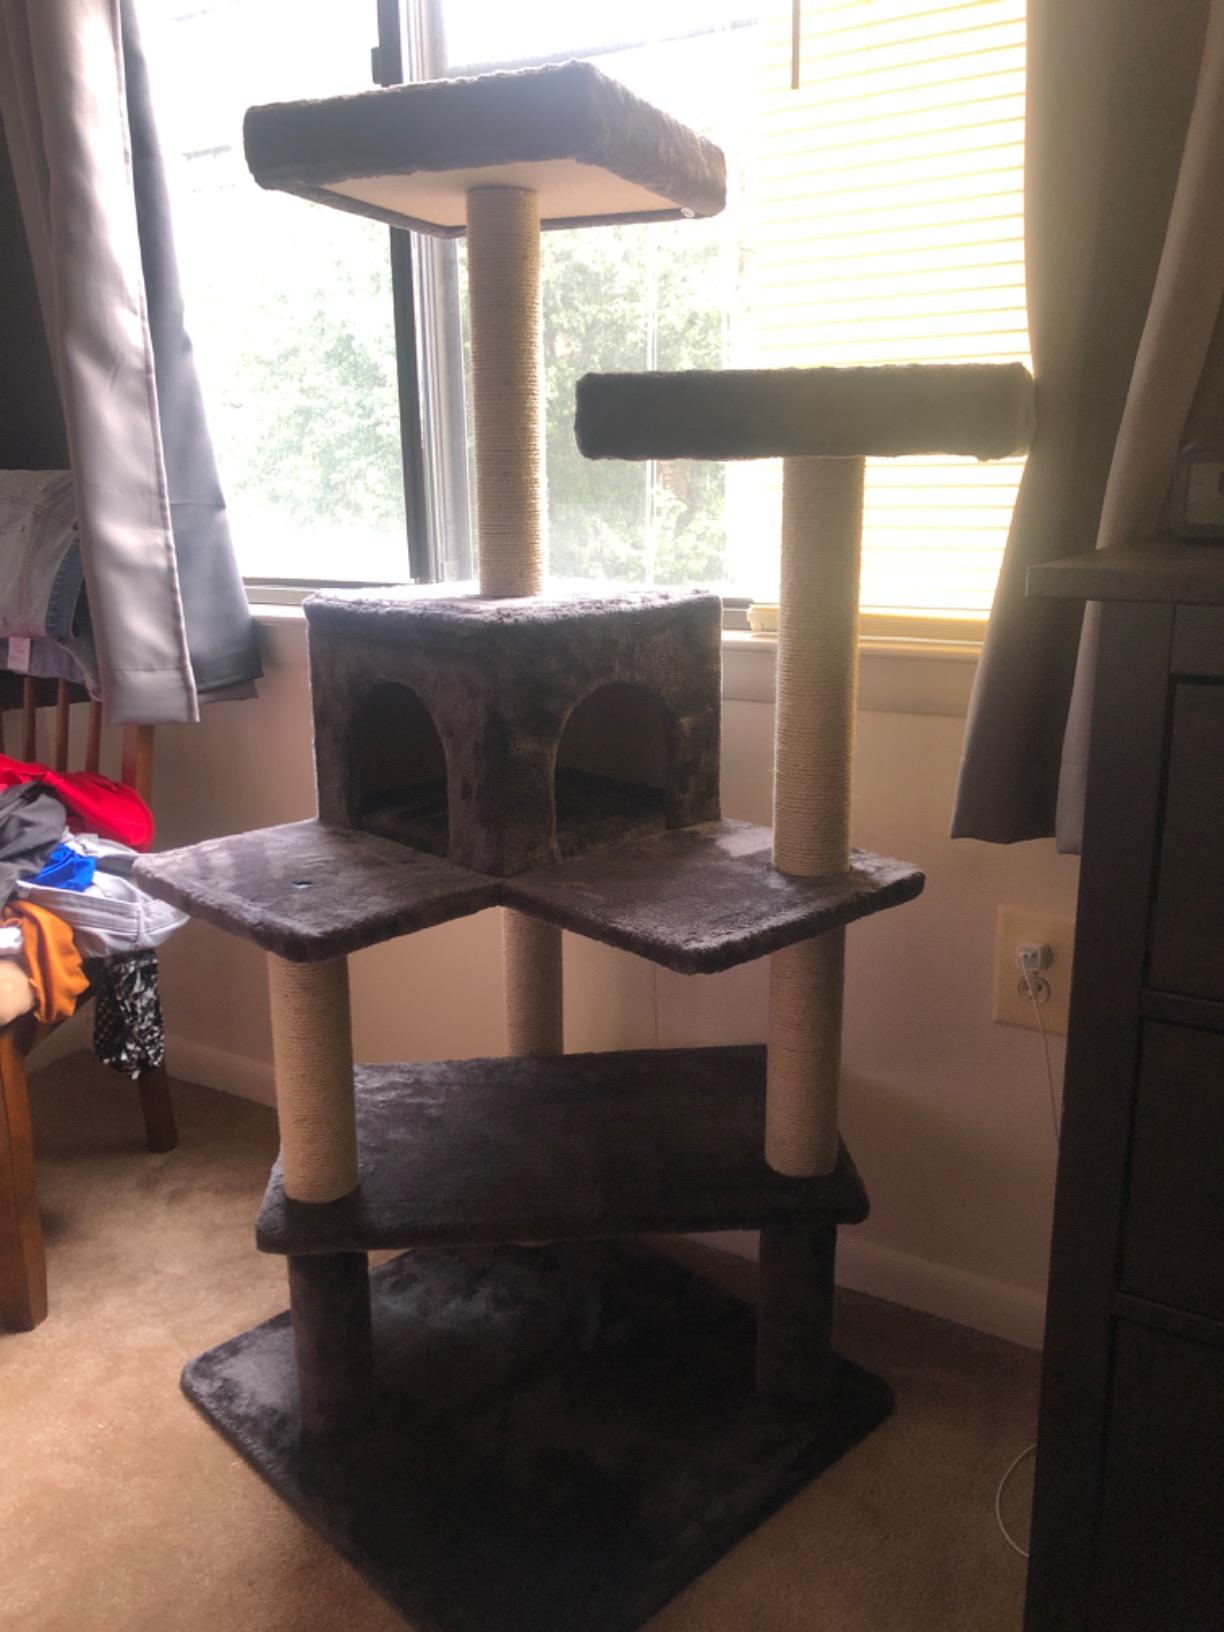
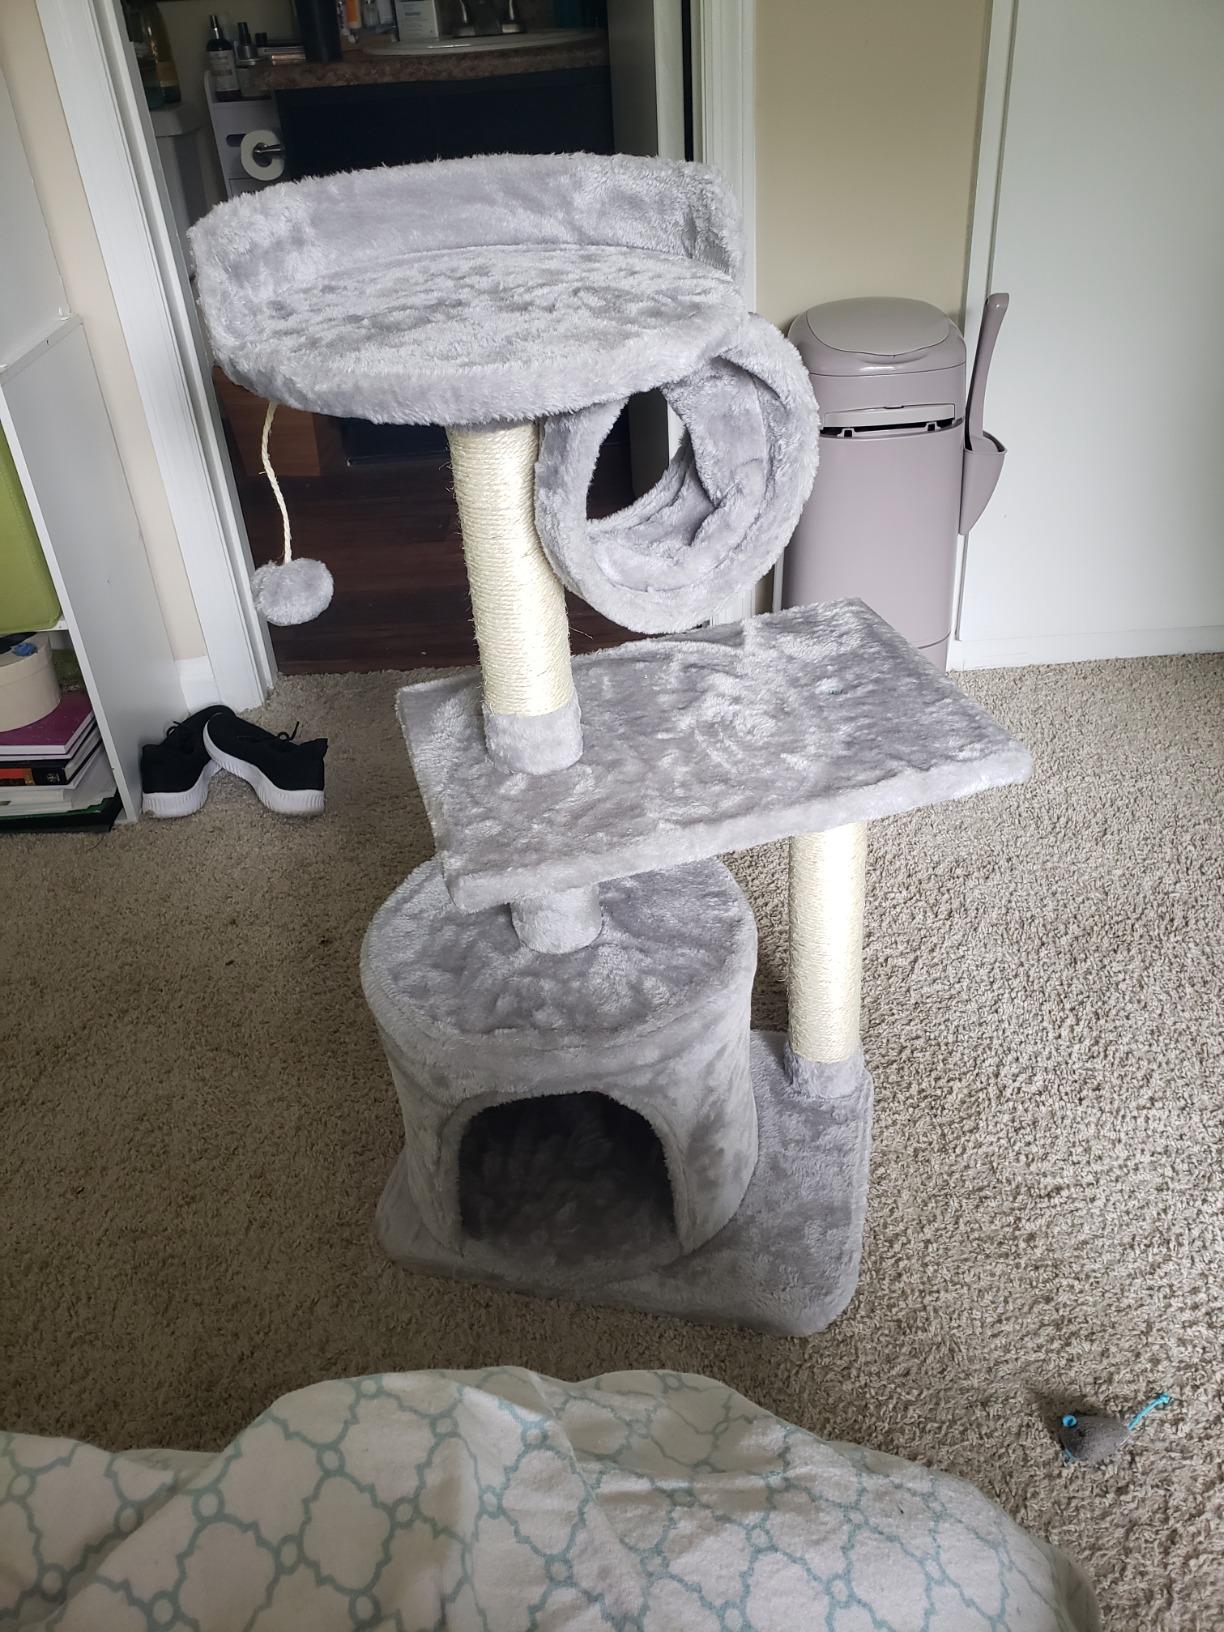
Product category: items_cat tree
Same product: no